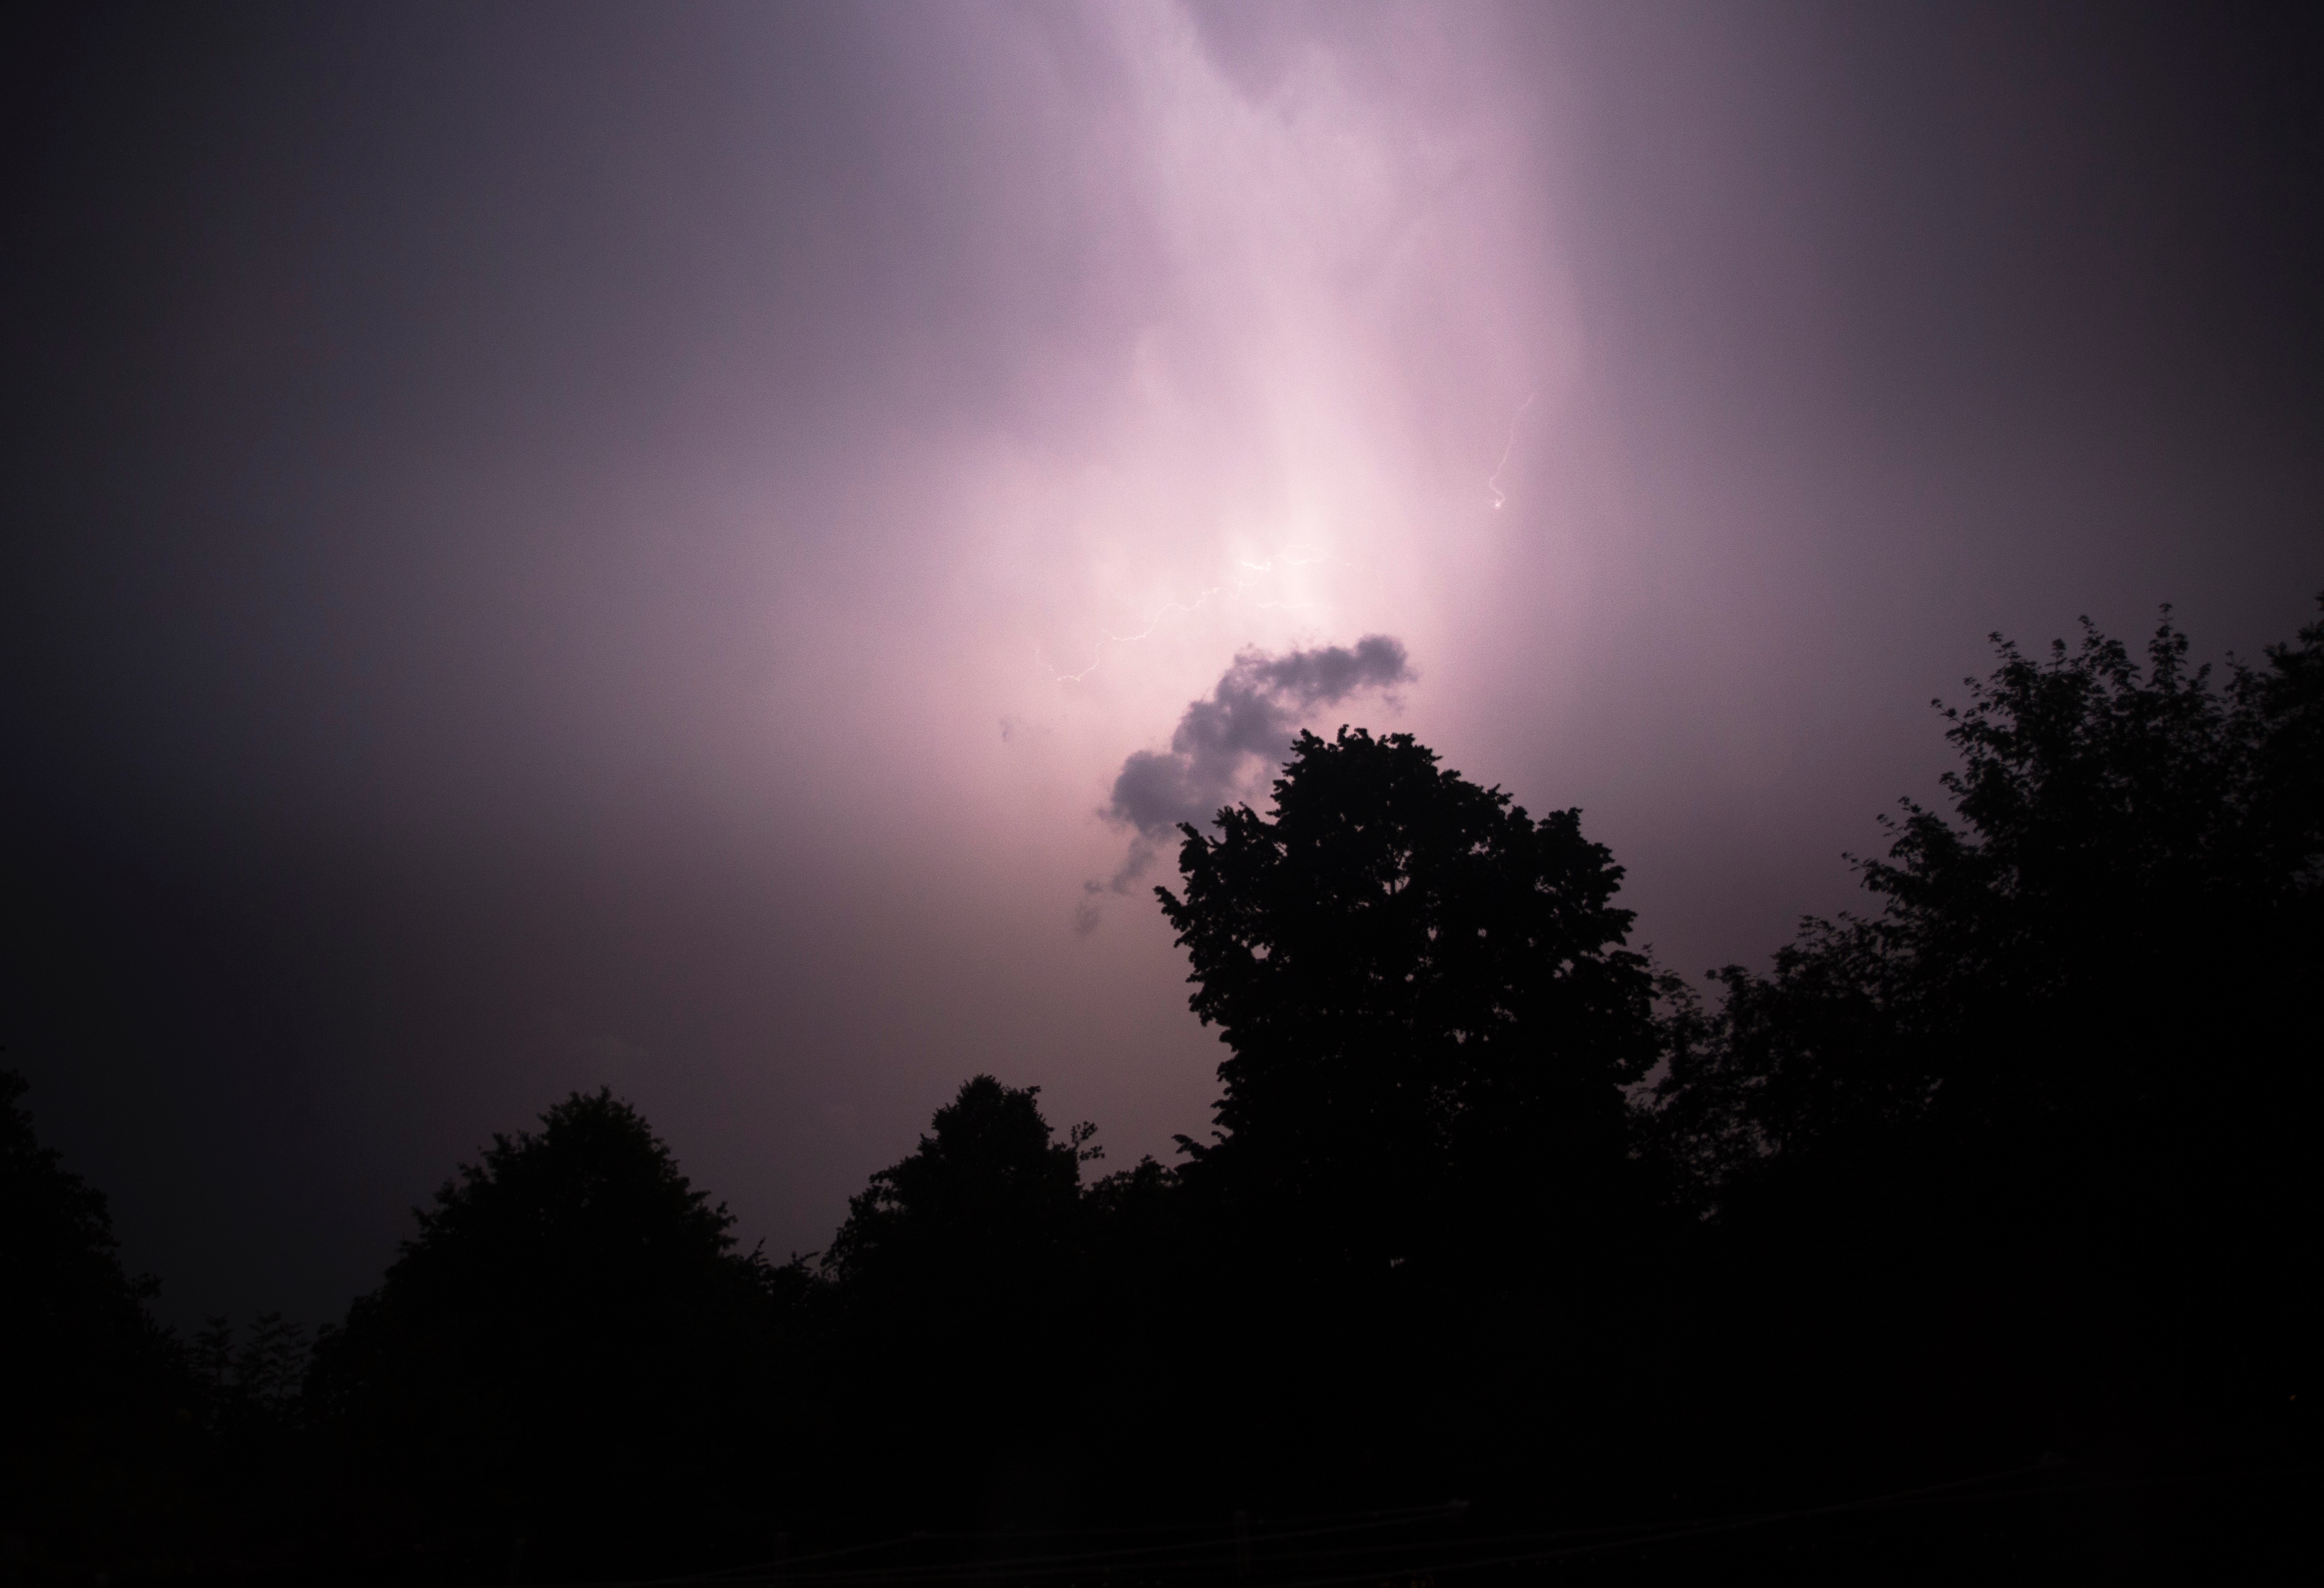
cloud, sky, night, sunlight, atmosphere, weather, darkness, lightning, thunder, thunderstorm, astronomical object